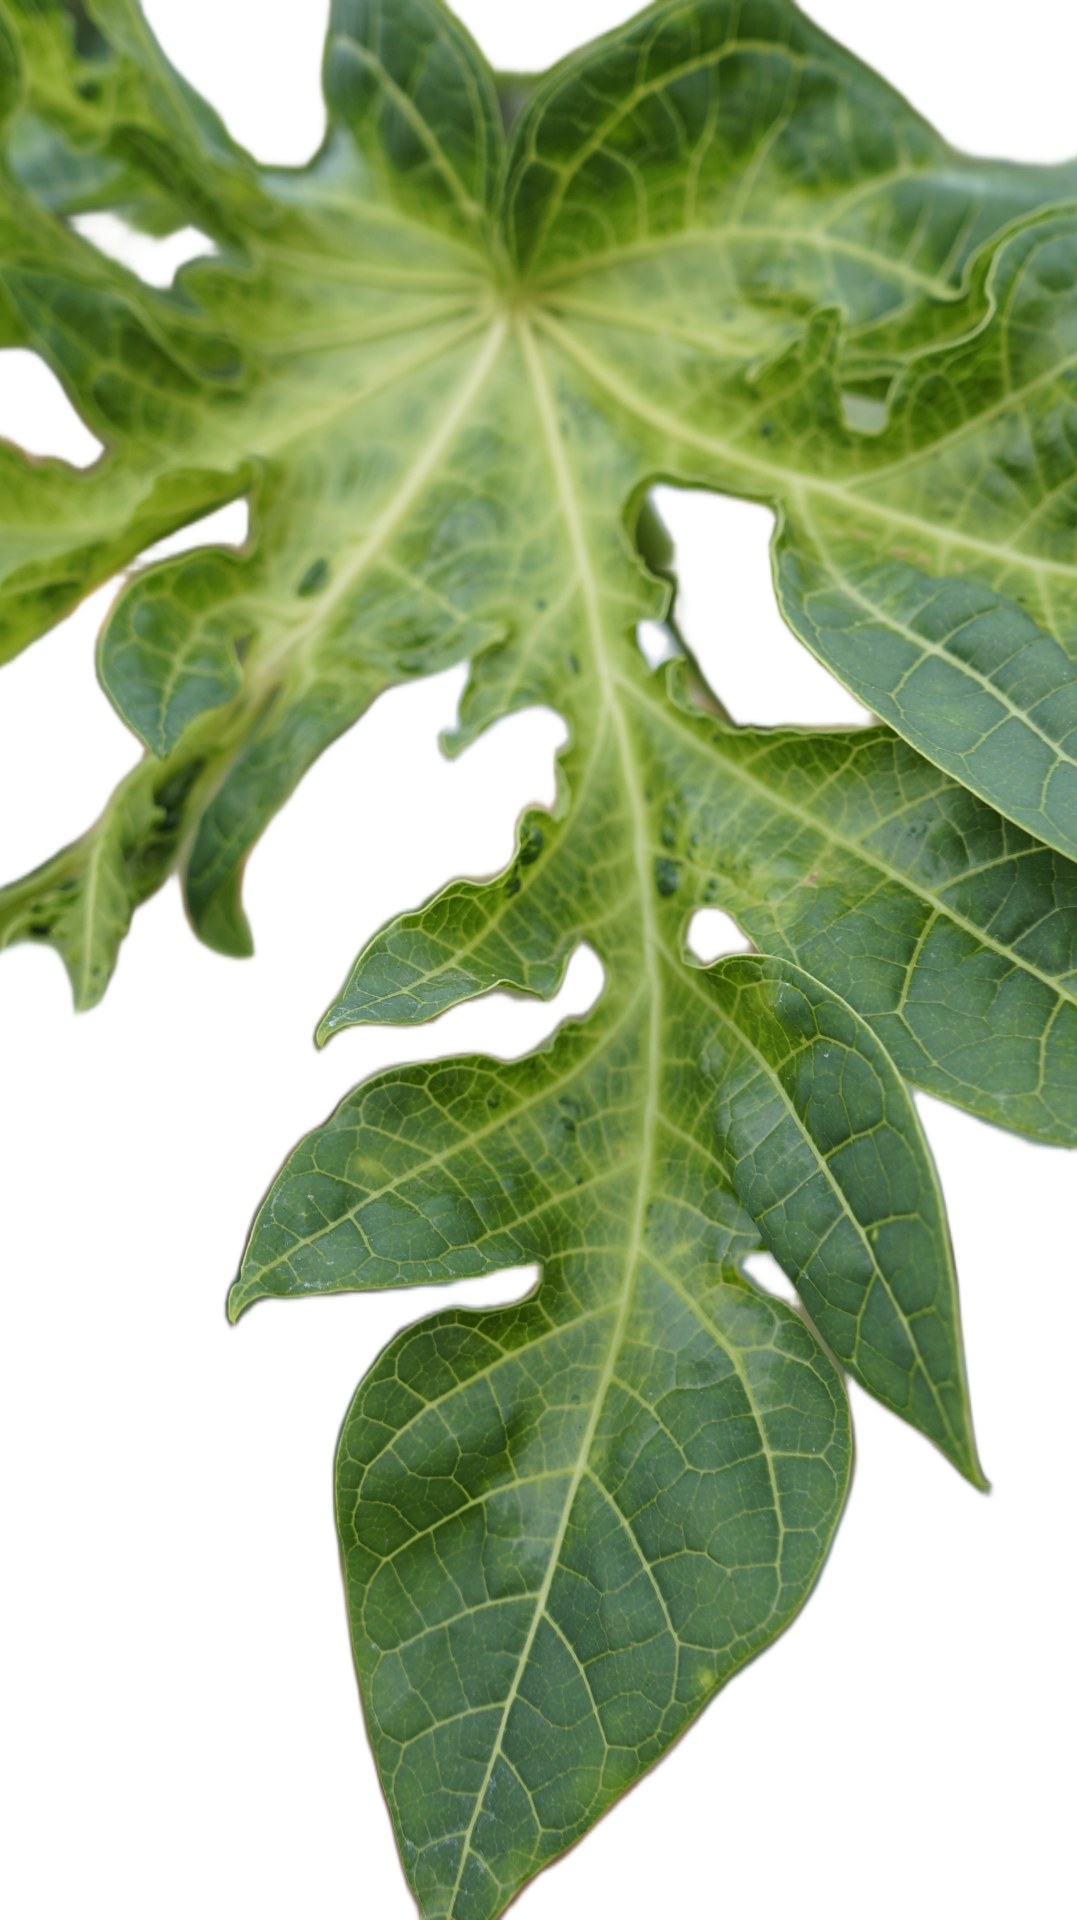
Crop: Papaya
Label: Curled_Yellow_Spot